Mordvin Tatars

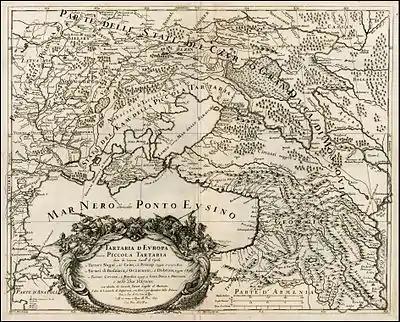

Mordvin Tatars was a term used to refer to medieval nobility of Volga Tatar, Volga Finnic, and Burtas descent serving Grand Duchy of Moscow.